Bareilly district

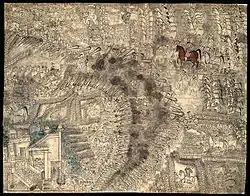
Hafiz Rahmat Khan, standing right to Ahmad Shah Durrani, who is shown on a brown horse.(during The 'Third battle of Panipat') 14 January 1761

Ali Muhammad was succeeded by Hafiz Rahmat Khan Barech (1749–1774), whom he appointed as the regent of Rohilkhand on his deathbed. Hafiz Rahmat Khan Barech extended the power of Rohilkhand from Almora in the North to Etawah in the South-West.